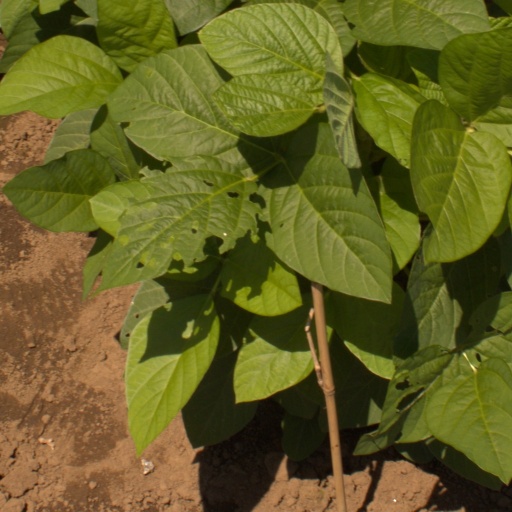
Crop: soybean